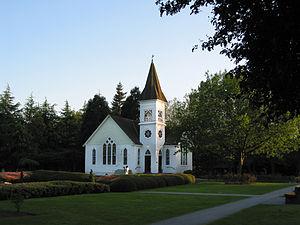
Cet article recense les lieux patrimoniaux du district régional du Grand Vancouver inscrit au répertoire des lieux patrimoniaux du Canada, qu'ils soient de niveau provincial, fédéral ou municipal.